Essex County Hospital Center

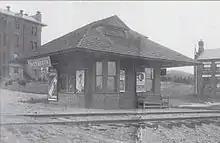
Hospital is partly visible to the left of Overbrook Station

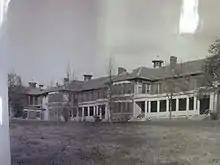
Hill Wards built in 1909 picture taken in 1930s

In 1896, a large portion of land was purchased by the City of Newark, New Jersey; the land was bought to build a new hospital to relieve pressure in the overcrowded Newark Hospital. During the late 1800s and early 1900s, many buildings were built that housed patients and other facilities, such as a power house, laundromat, and theater. According to "Weird New Jersey", in the winter of 1917, the hospital suffered a catastrophe with the failure of the hospital's boilers and 24 patients freezing to death in their beds. In the mid-1920s, the tri-state mental correction board bought the land and converted Overbrook into a mental institution. The Overbrook asylum ran on, adding several add-ons and new wards until its closure in the winter of 2007.